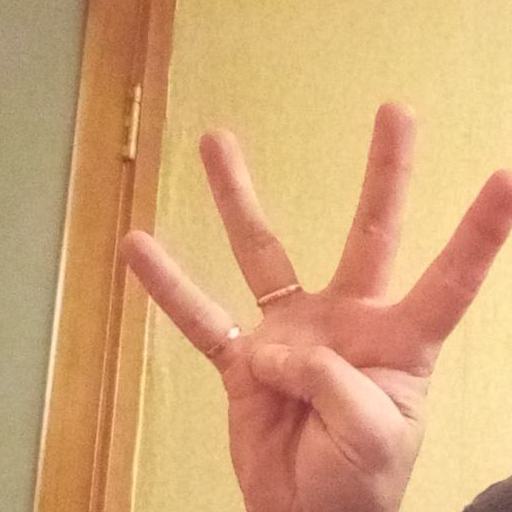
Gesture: four